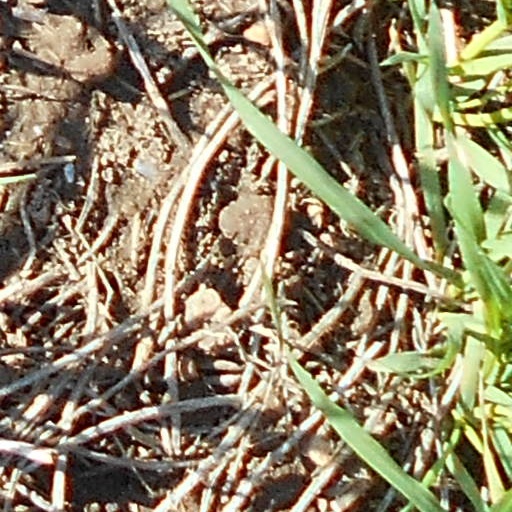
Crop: wheat